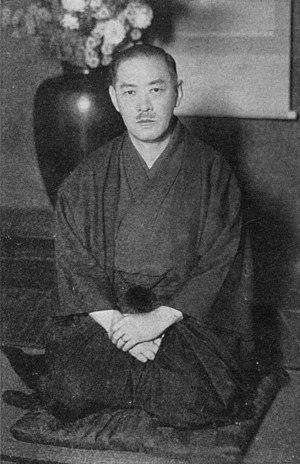
Le comte Yoriyasu Arima, né le 17 décembre 1884 à Tokyo au Japon et décédé d'une pneumonie à l'âge de 72 ans le 9 janvier 1957, est un homme politique japonais marié à la fille du prince Tsunehisa Takeda.